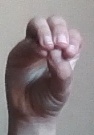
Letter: ha